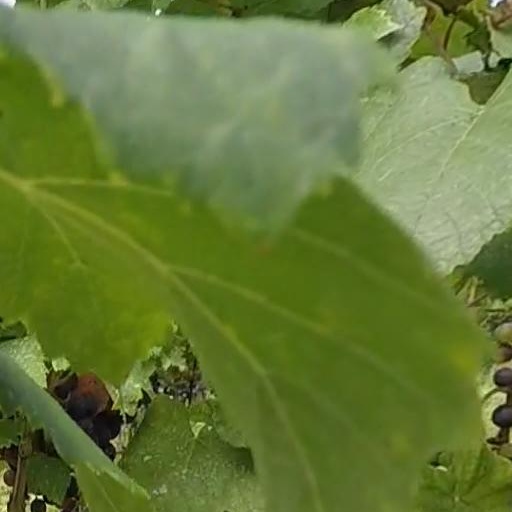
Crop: grape